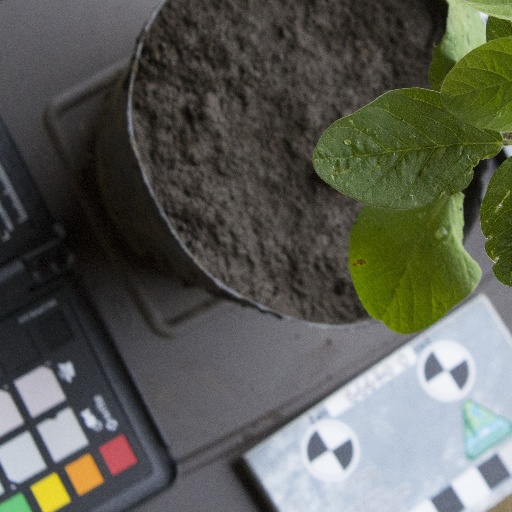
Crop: soybean